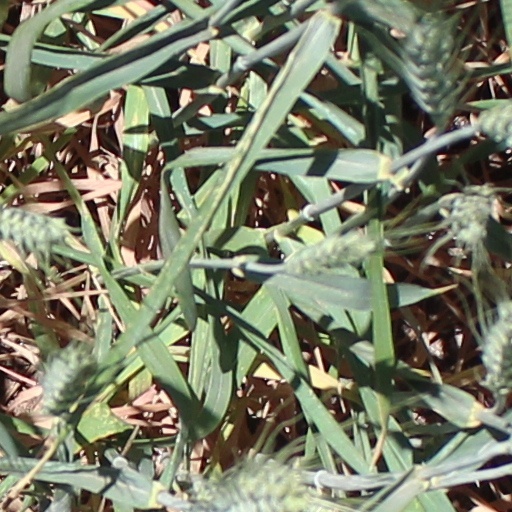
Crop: wheat